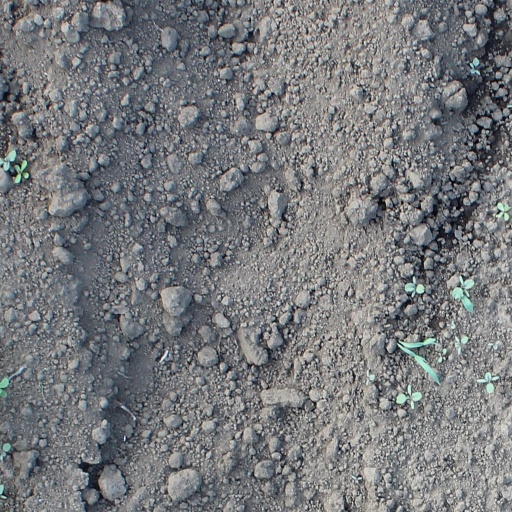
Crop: soybean